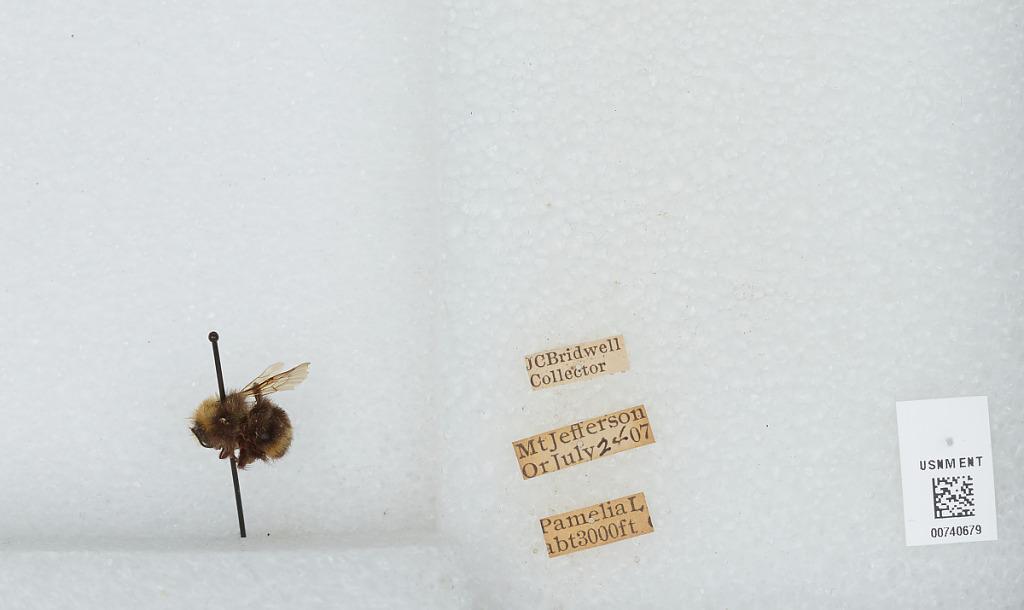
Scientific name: Bombus (Pyrobombus) vandykei (Frison)
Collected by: J. Bridwell
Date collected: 1907-7-24
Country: United States
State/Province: Oregon
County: Linn
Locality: Mount Jefferson, Pamelia Lake
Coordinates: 44.6517, -121.845